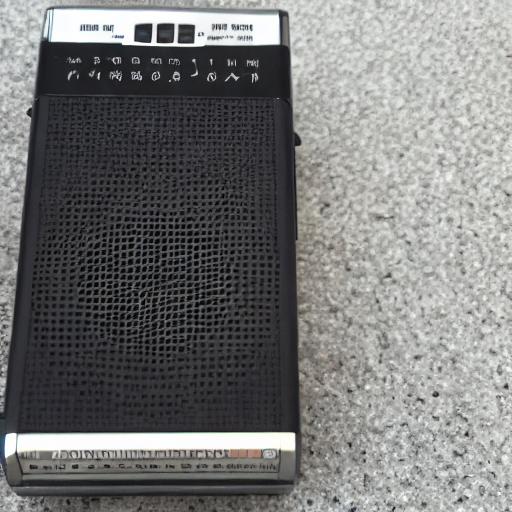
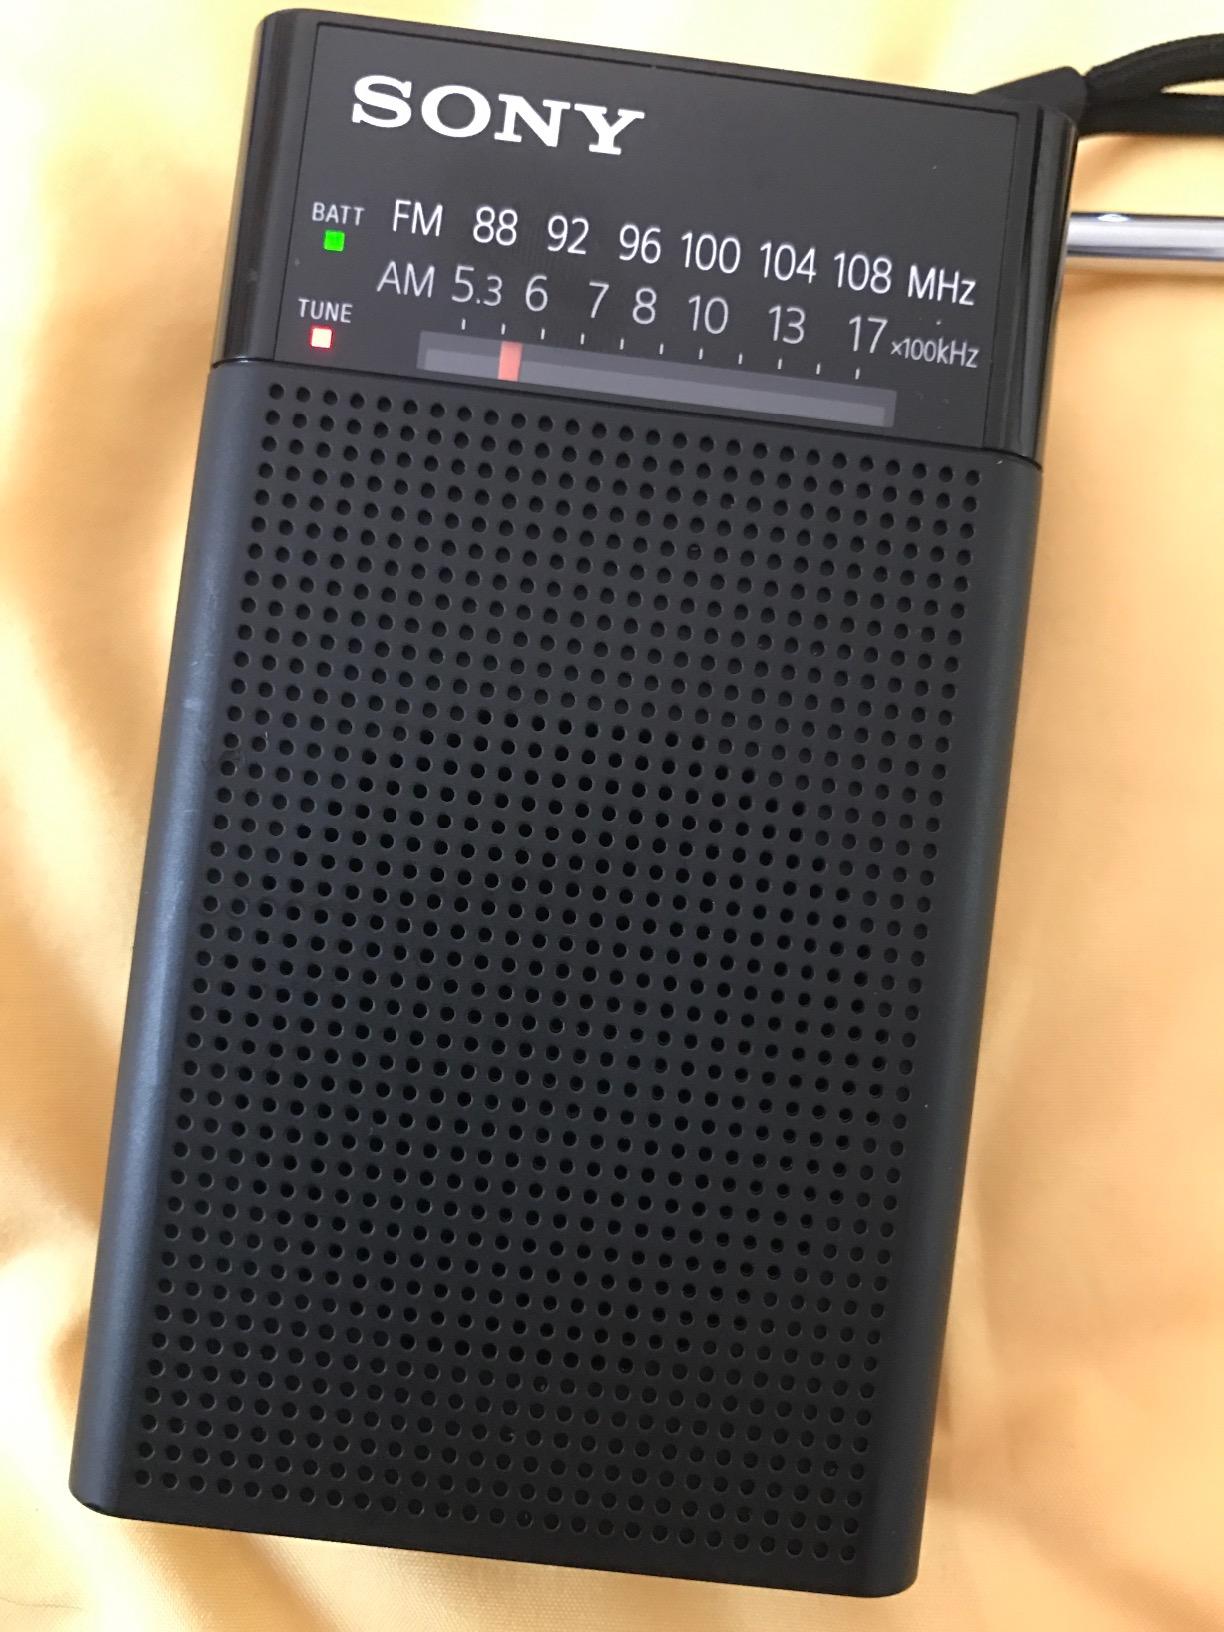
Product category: radio
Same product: no